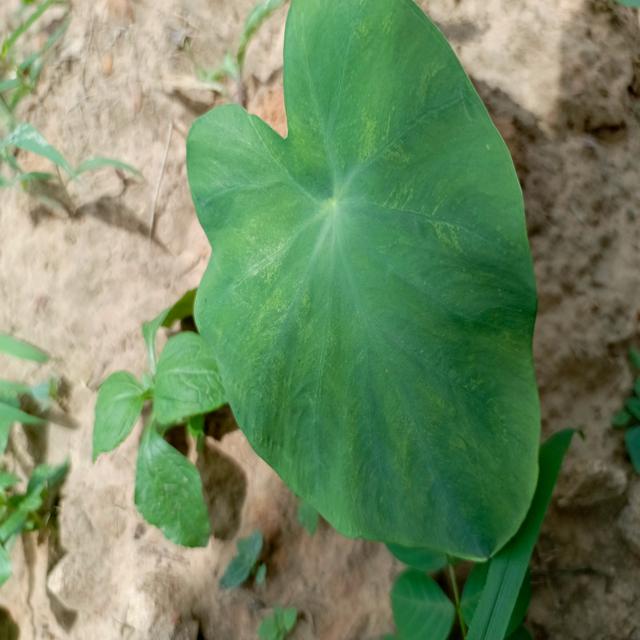
Label: Healthy